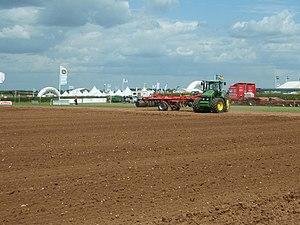
La pullulation des campagnols est un exemple d'augmentation rapide du nombre de micro-mammifères herbivores dans des prairies ou dans des champs cultivés.